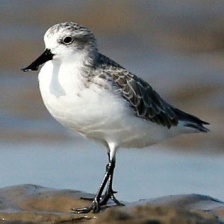
Species: SPOON BILED SANDPIPER
Scientific name: CALIDRIS PYGMAEA
ImageNet parent category: red-backed_sandpiper